Hoke County, North Carolina

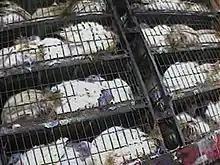
Turkeys in a Hoke poultry processing facility

In the early 1900s, some residents in the far reaches of Cumberland and Robeson began lobbying for the creation of a new county, complaining of long and dangerous travel to their county courthouses. In 1907 and 1909 there were unsuccessful efforts to lobby the state government led by State Senator J. W. McLauchlin to create a new "Glenn County" out of portions of Cumberland and Robeson. In 1911 a third attempt was made and conjoined with an effort to name a county in honor of Robert F. Hoke, a Confederate general in the American Civil War and railroad executive.